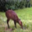
Label: deer